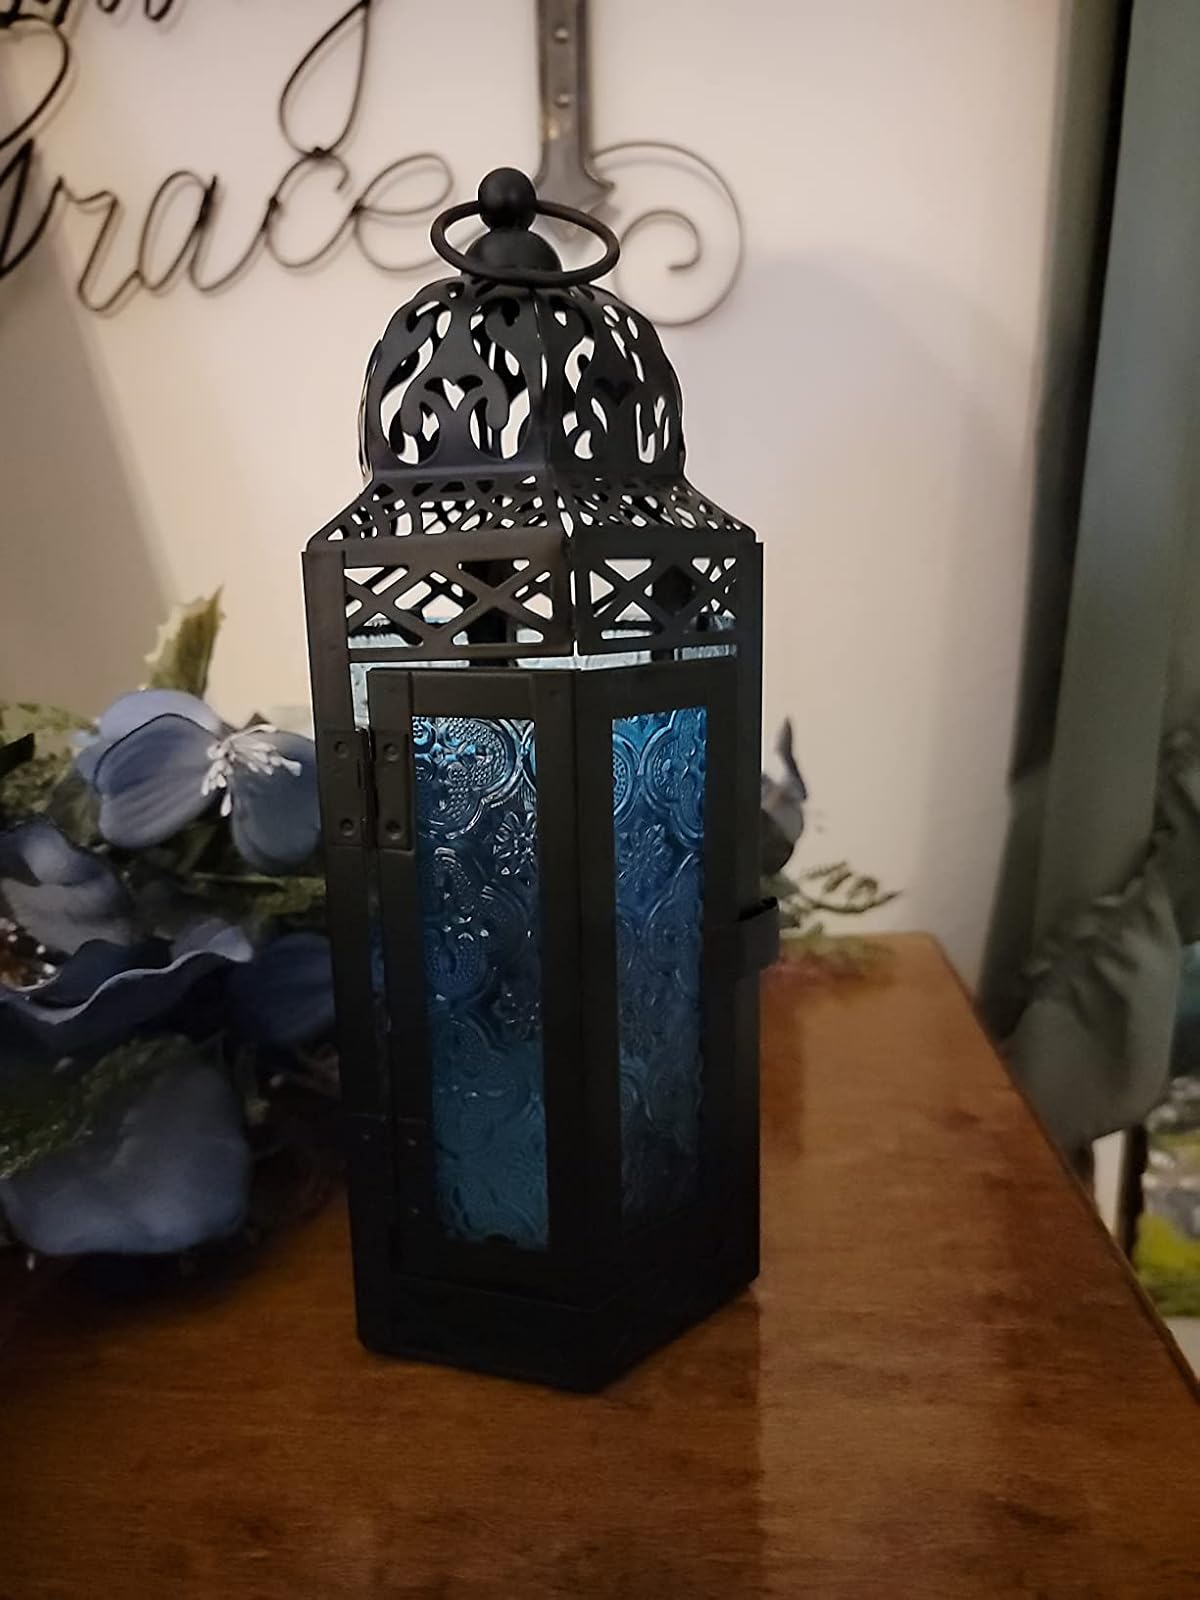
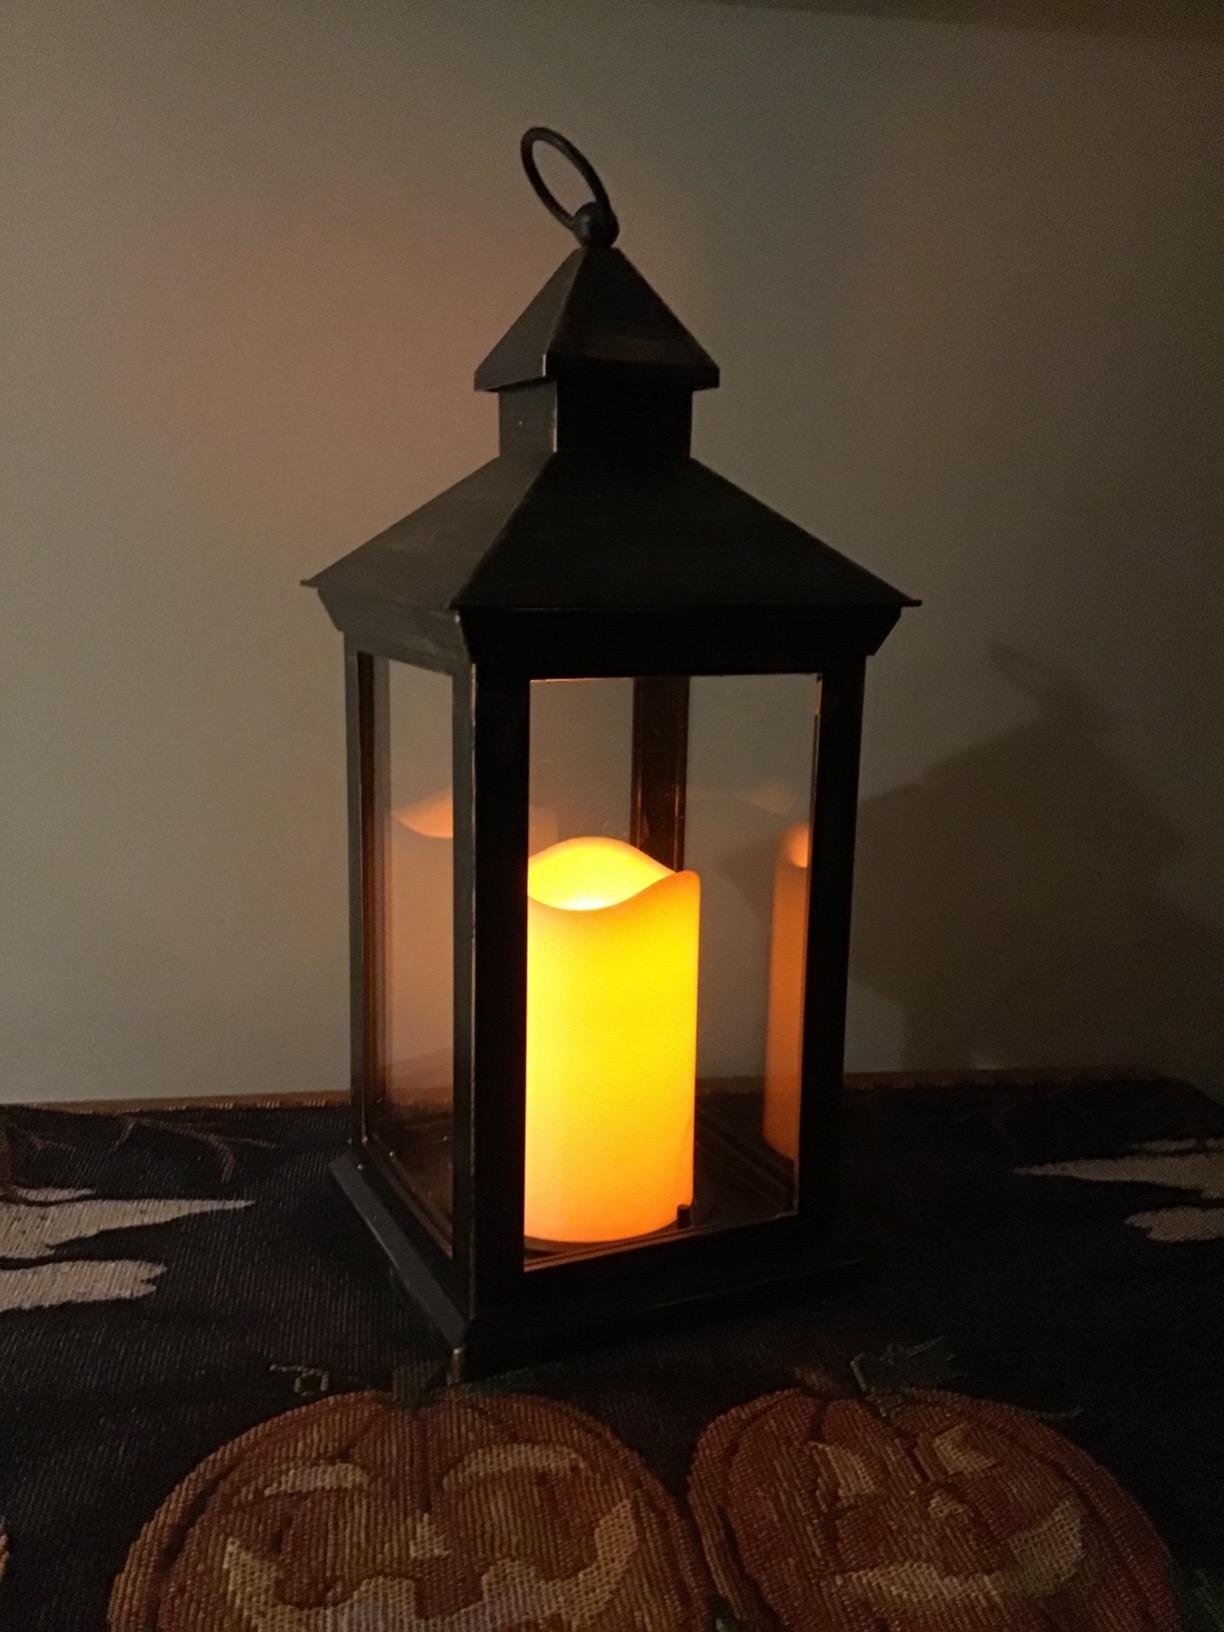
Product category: lantern
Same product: no